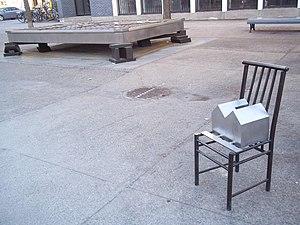
Les Leçons particulières, du sculpteur Michel Goulet, est le nom de deux sculptures-installations situées à Montréal. Le volet 1, de 1990, est à la place Roy. Le volet 2, de 1991, est au parc La Fontaine, au belvédère Léo-Ayotte.
Michel Goulet est un sculpteur québécois né le 4 août 1944 à Asbestos qui vit et travaille à Montréal.